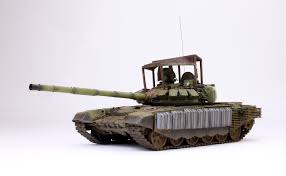
Label: Tank